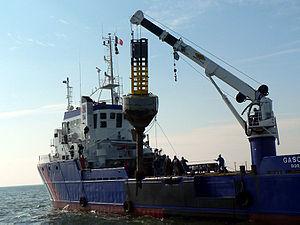
Le baliseur Gascogne durant ses essais en mer.